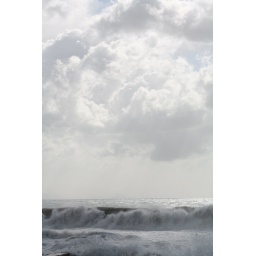
Atmospheric sky with sea crashing onto rocks in sunlight